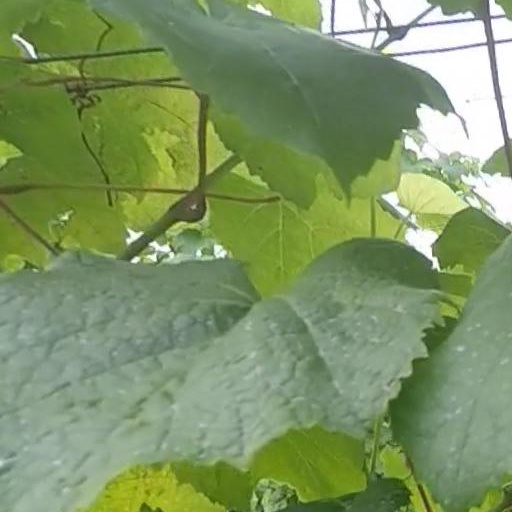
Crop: grape